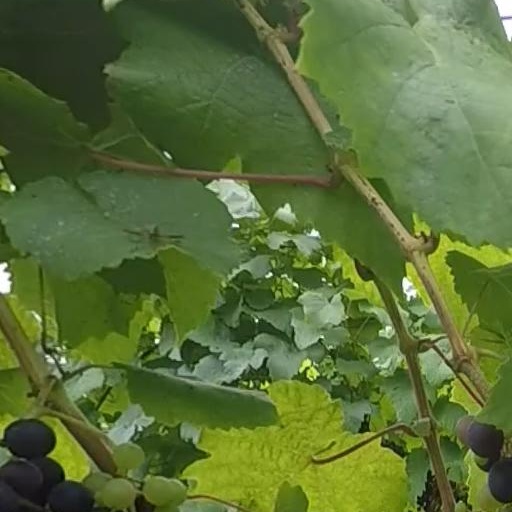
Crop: grape